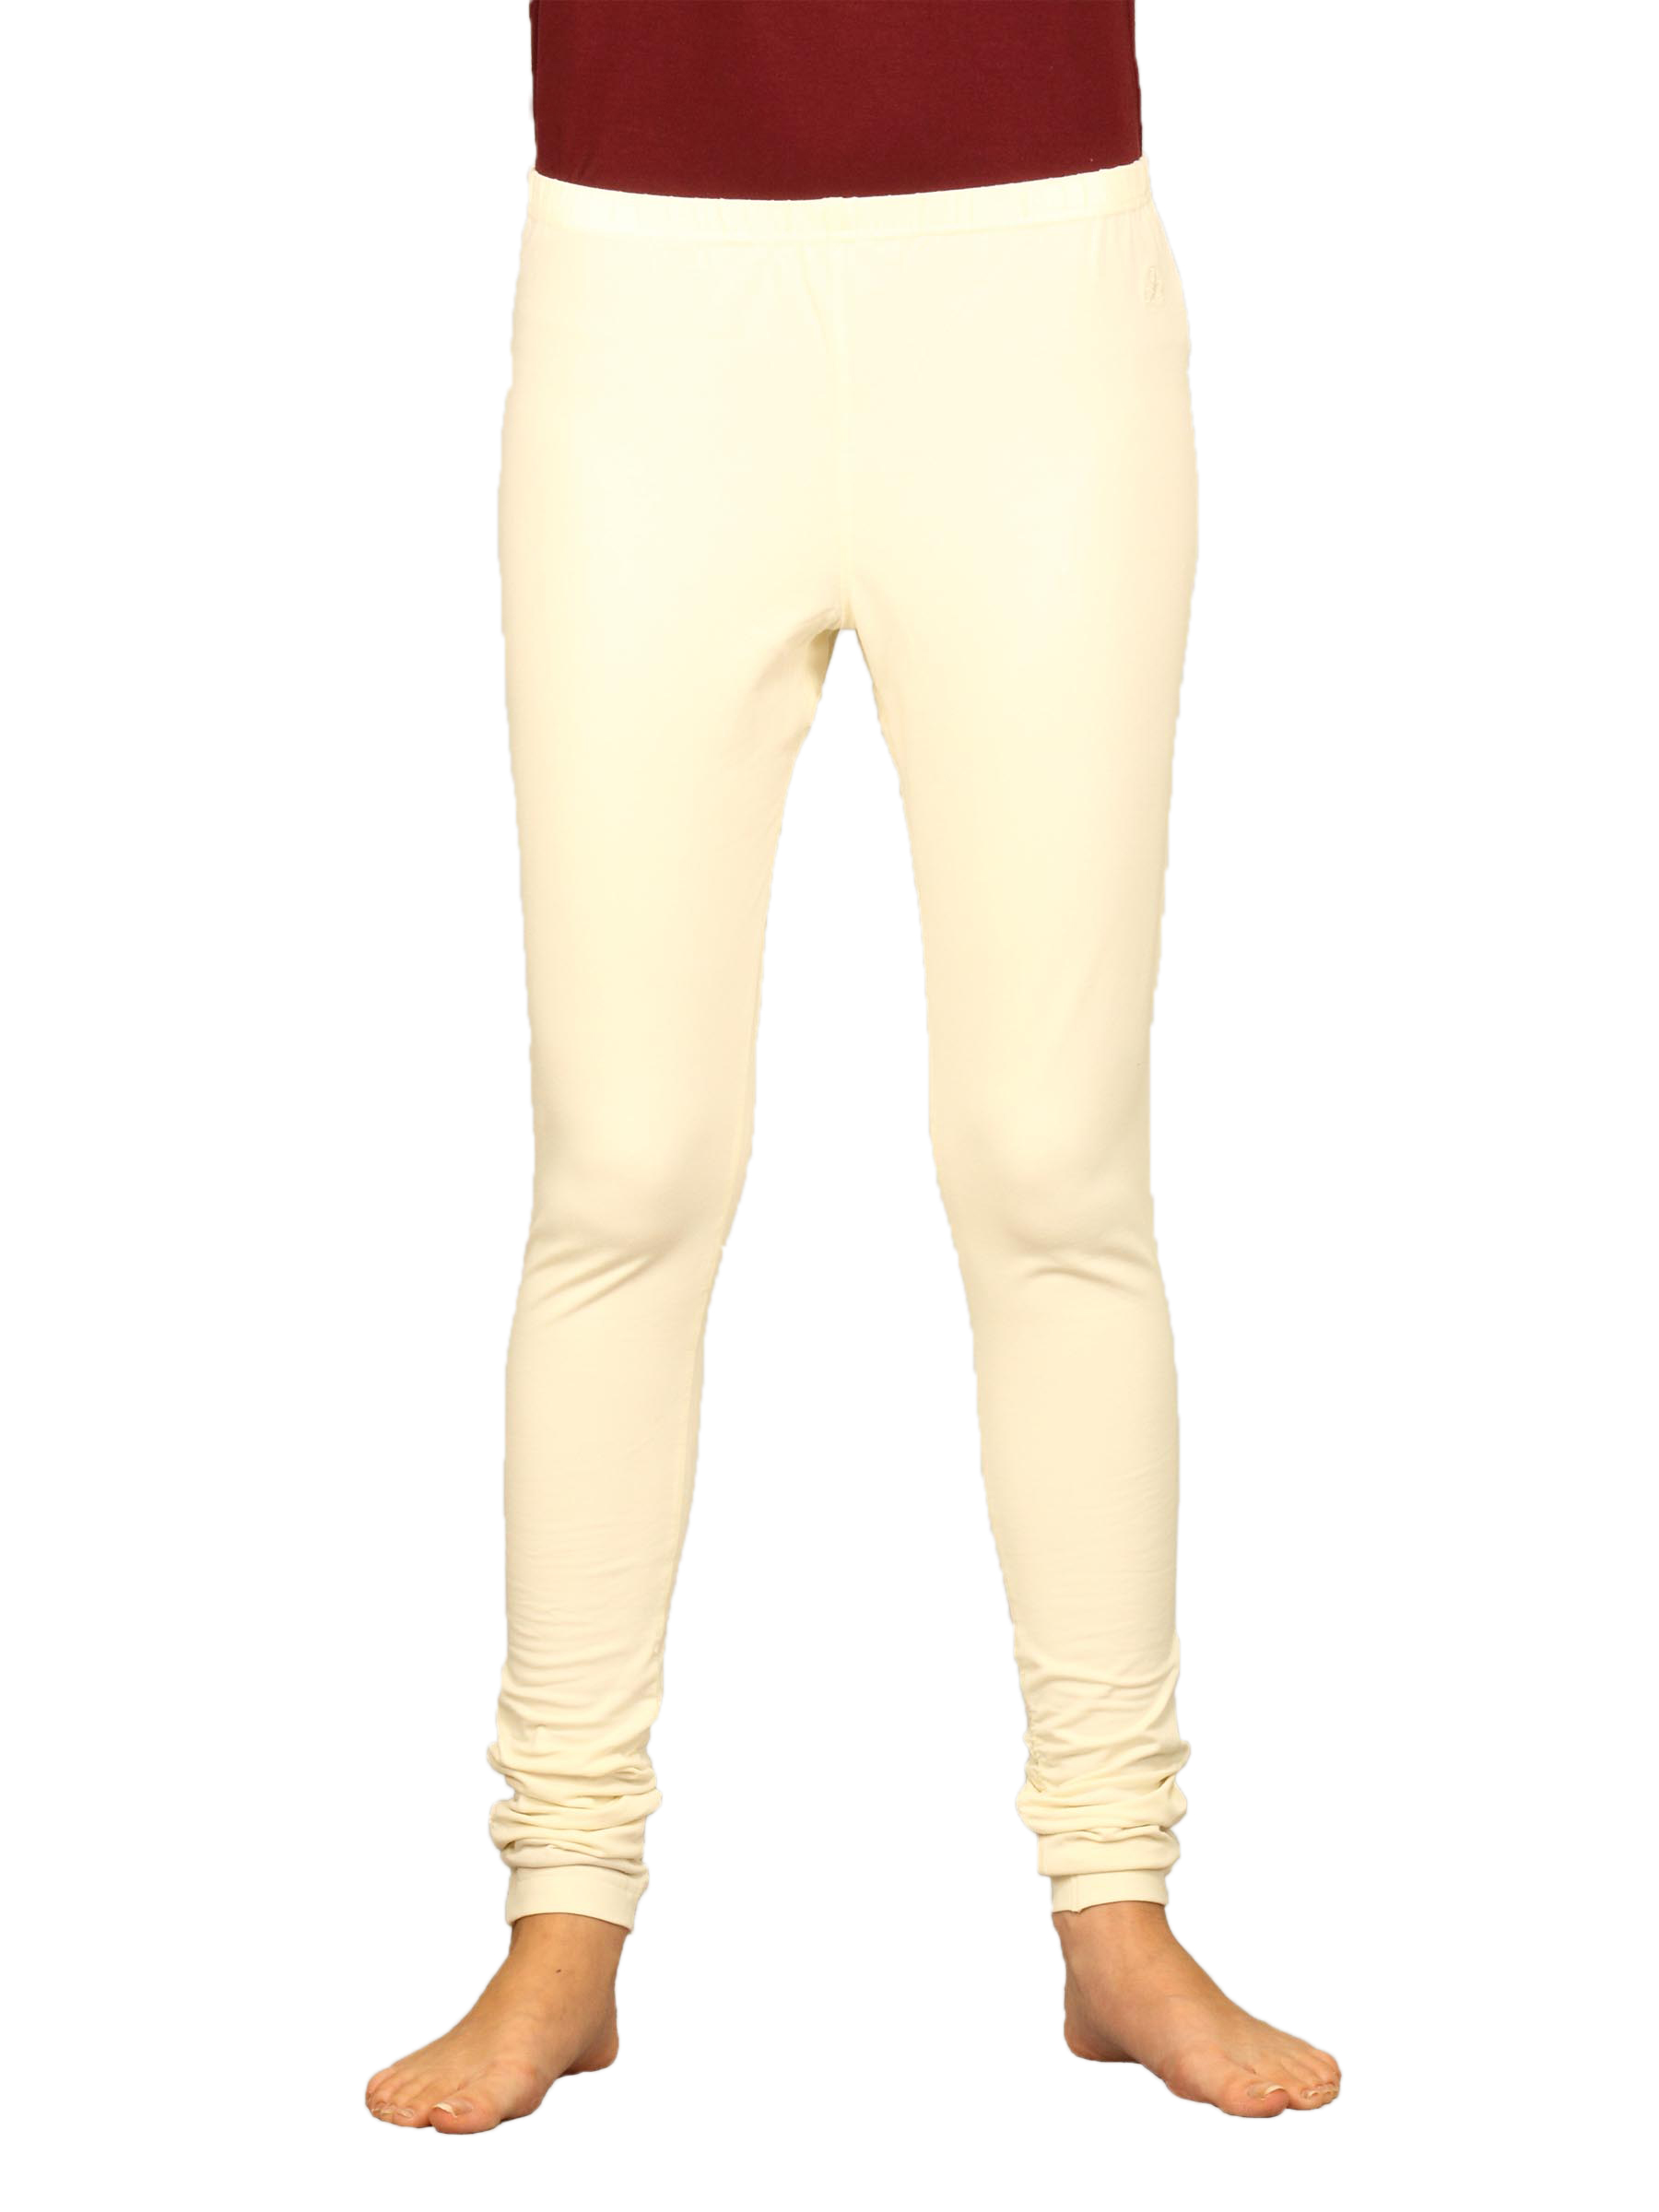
Urban Yoga Women's Fitted Yoga Cream Track Pant
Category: Apparel / Bottomwear / Track Pants
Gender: Women
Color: Cream
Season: Summer 2011
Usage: Casual